Clifton (Mayfield) railway station

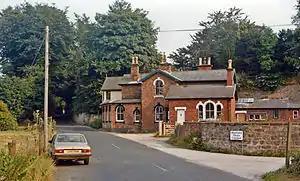
The station in 1983

Clifton (Mayfield) railway station was opened on 3 May 1852 by the North Staffordshire Railway at Clifton on the southern fringes of Ashbourne, Derbyshire. Originally named "Clifton", it was renamed "Clifton (Mayfield)" on 22 August 1893, and was known as "Clifton for Mayfield" in some timetables.